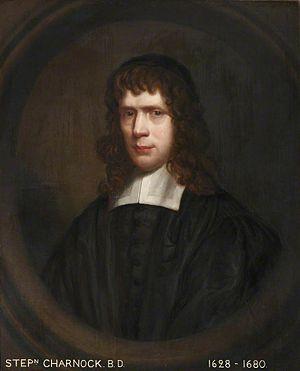
Stephen Charnock fut un ministre du culte puritain, né à St Katharine Cree, paroisse de Londres.